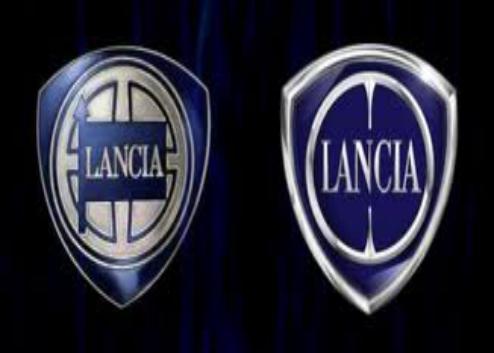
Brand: Lancia
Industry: Transportation